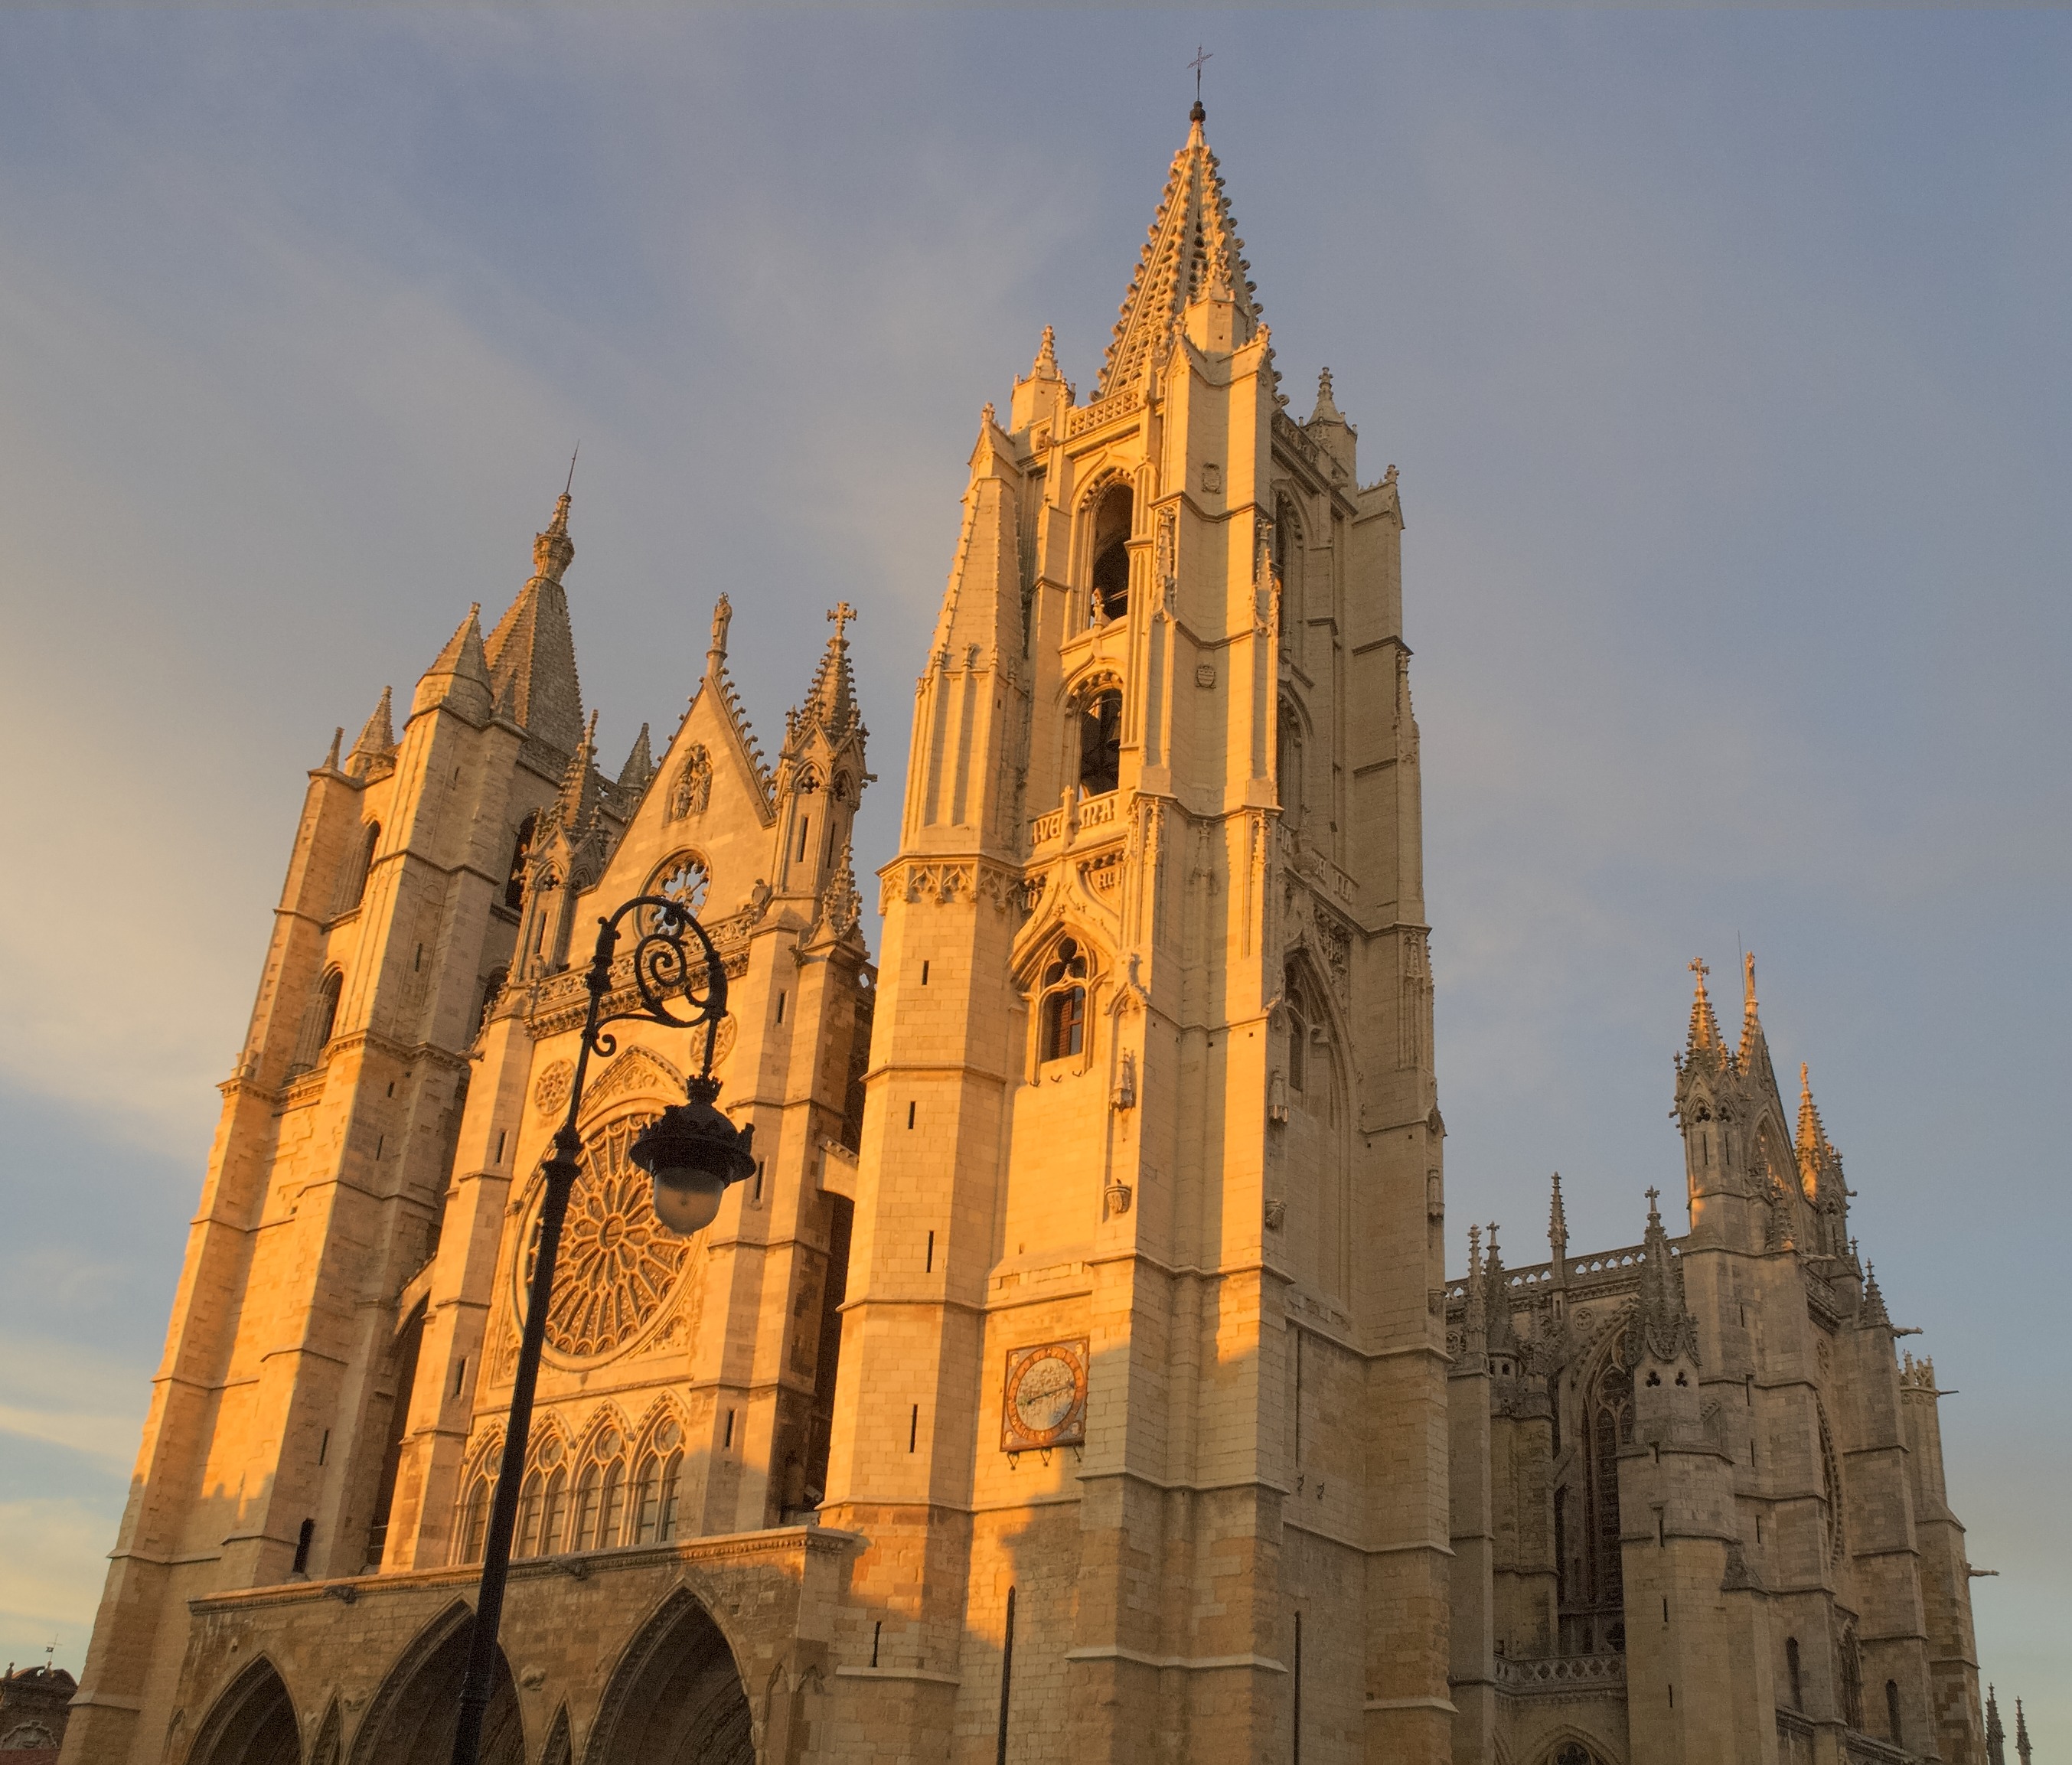
building, tower, landmark, church, cathedral, gothic, place of worship, spain, temple, spire, steeple, gothic architecture, historic site, castile and leon